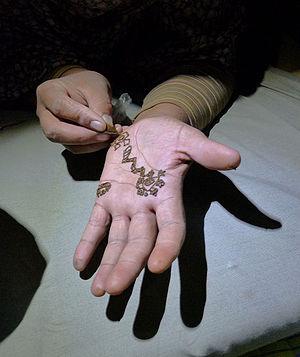
Tatouage au henné dans l'Adrar mauritanien
La Mauritanie, en forme longue la république islamique de Mauritanie, est un pays d'Afrique du Nord-Ouest, situé entre 15 et 27 degrés de latitude nord et 5 et 17 degrés de longitude ouest. La Mauritanie fait partie de l'Union africaine, de la Ligue arabe, de l'Union du Maghreb arabe, de l'Organisation de la coopération islamique et de l'Organisation pour la mise en valeur du fleuve Sénégal, en plus d'être membre de l'Organisation internationale de la francophonie. La capitale de l'actuelle Mauritanie est Nouakchott. Les autres villes principales sont Nouadhibou, Kiffa, Kaedi, Zouérate et Rosso.